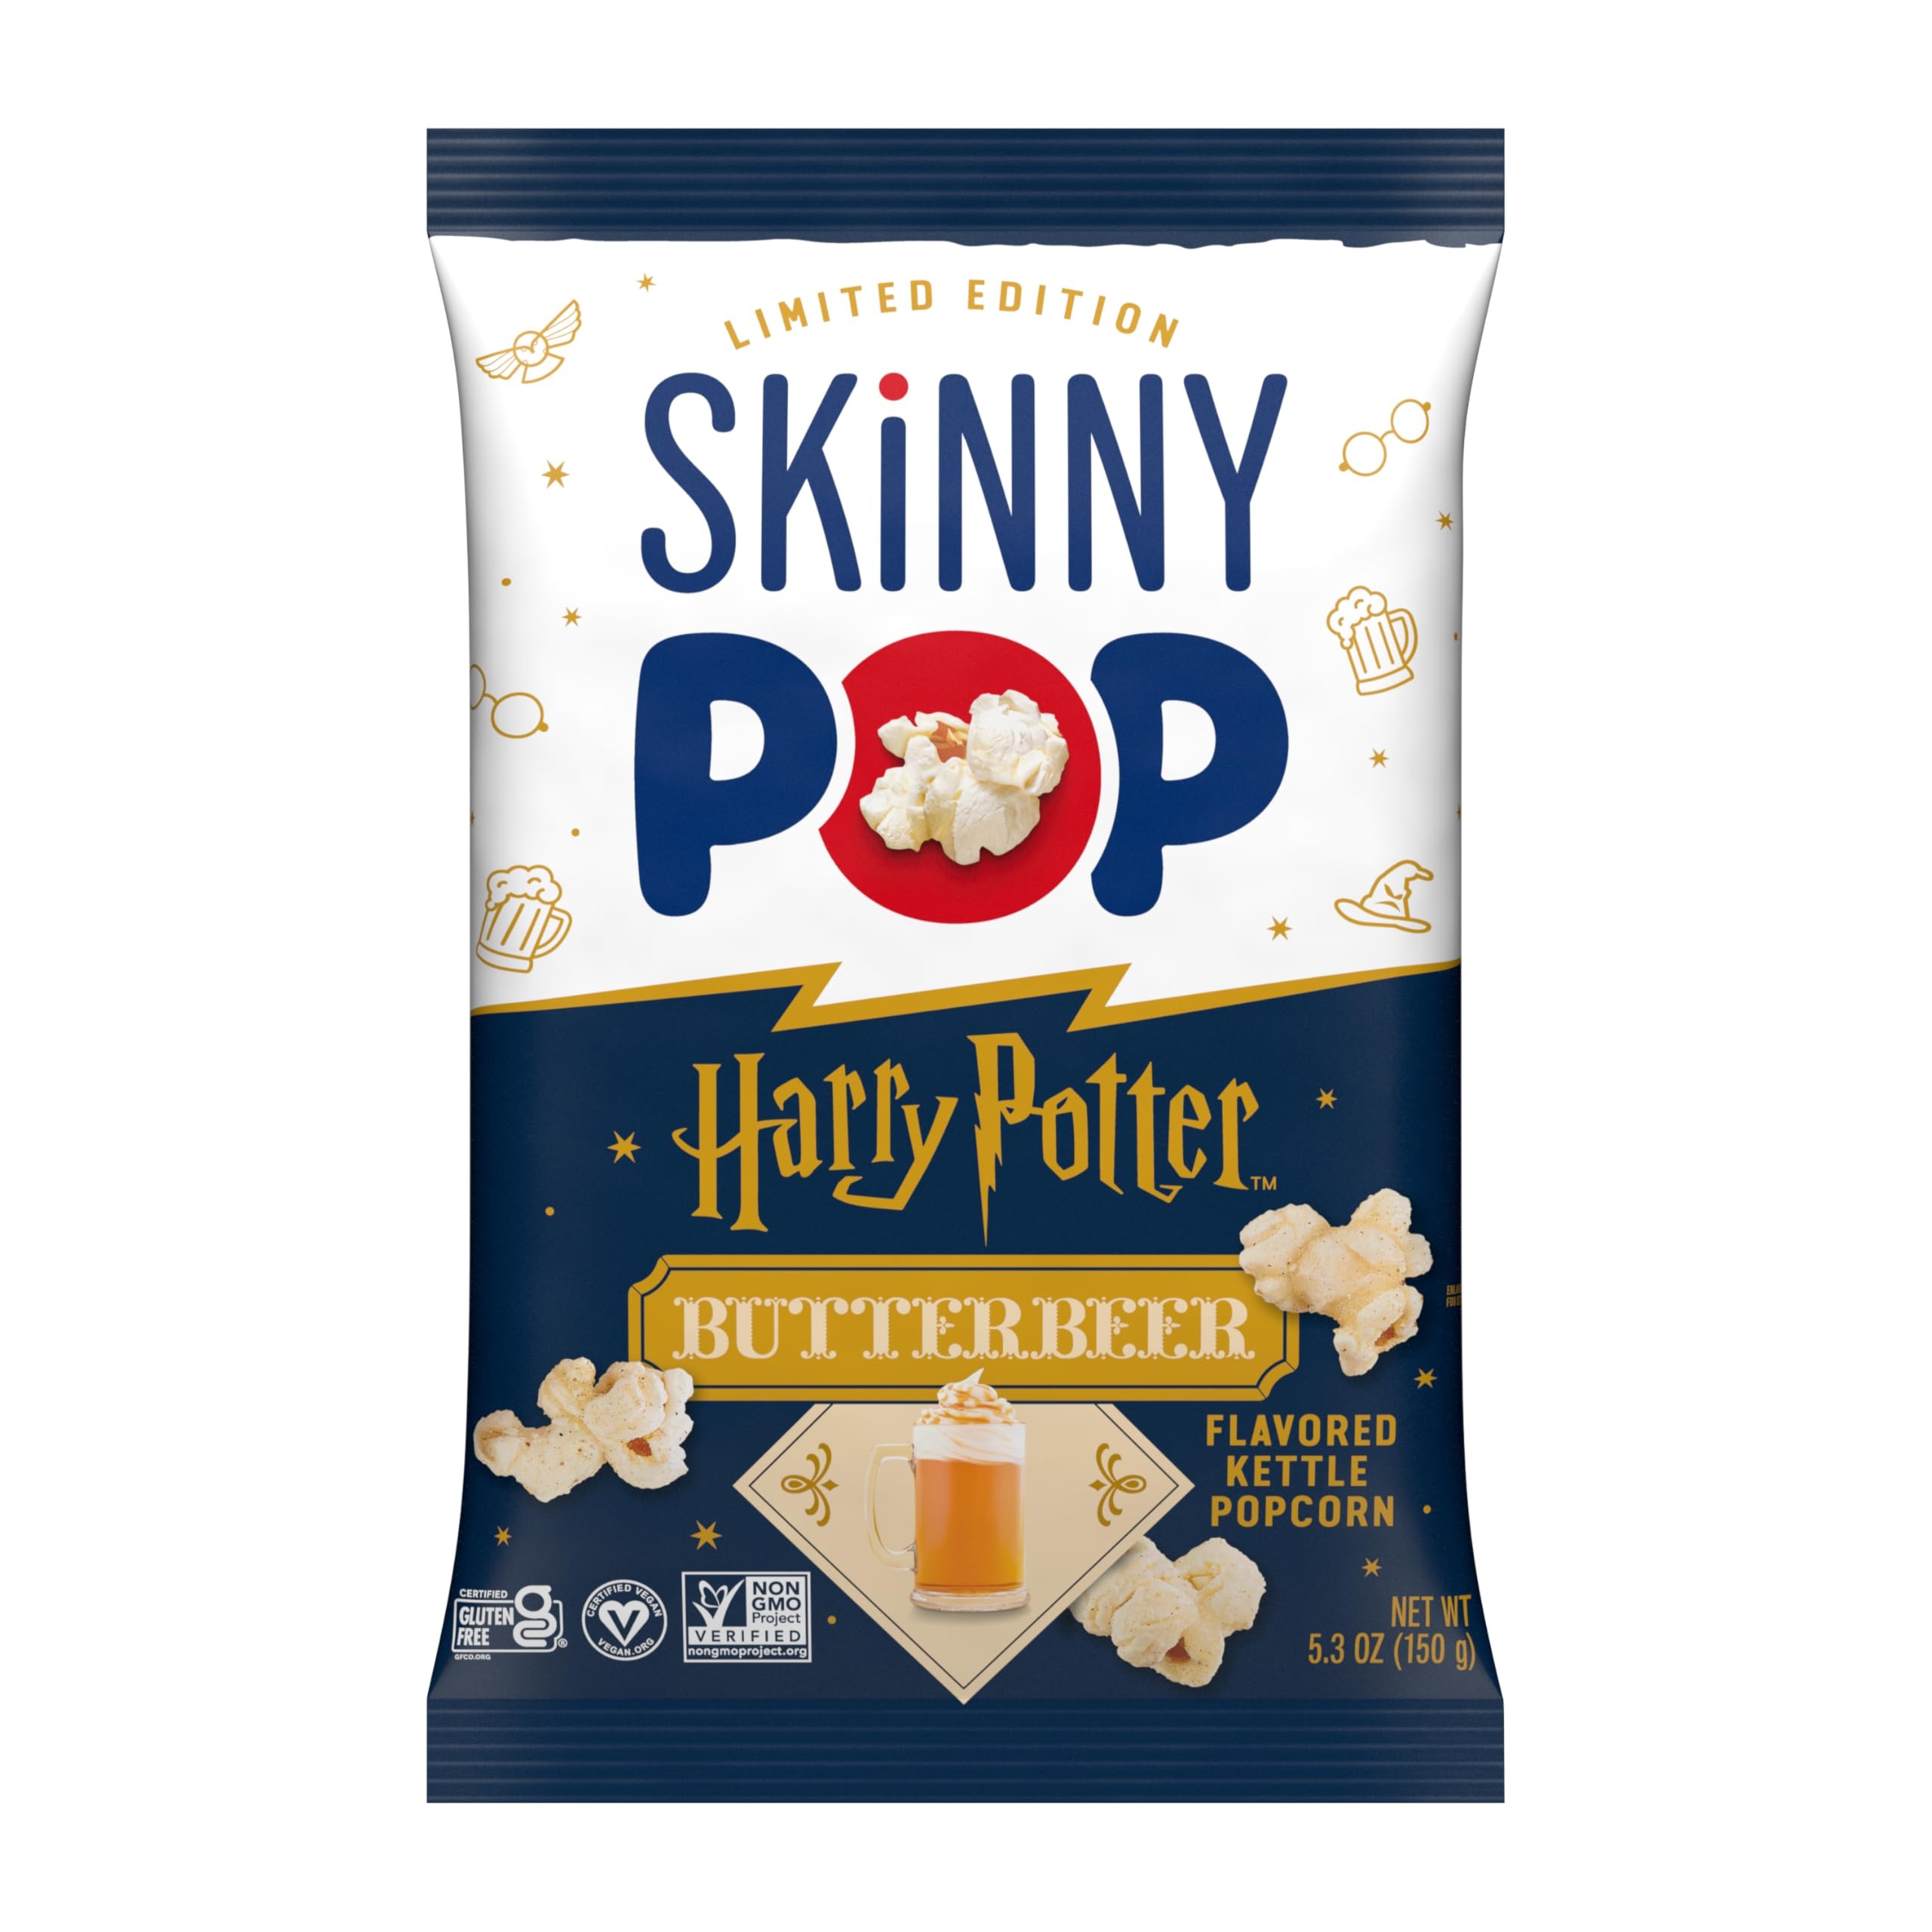
Item Name: SkinnyPop Butterbeer Flavored Kettle Popcorn, Harry Potter Snacks, Gluten Free, Vegan, Non-GMO, Dairy Free, SkinnyPop, 5.3oz Grocery Sized Bag
Bullet Point 1: Try SkinnyPop's all new Butterbeer Flavored Kettle Popcorn! Feel the magic of the Harry Potter universe with every bite, enchantingly popped with a taste of butterscotch flavor and a hint of brown butter and caramel flavors. You'll receive a 5.3oz grocery sized bag
Bullet Point 2: With the same quality ingredients you expect from SkinnyPop, and the bold Harry Potter Butterbeer flavor you crave, you are free to snack away!​
Bullet Point 3: Make it a magical movie night with Harry Potter and SkinnyPop Butterbeer Flavored Kettle Popcorn!
Bullet Point 4: Don't miss this limited edition snack before its gone!
Bullet Point 5: SkinnyPop was founded with a simple premise; people deserve snacks that taste delicious and are good for them
Value: 5.3
Unit: Ounce

Price: 3